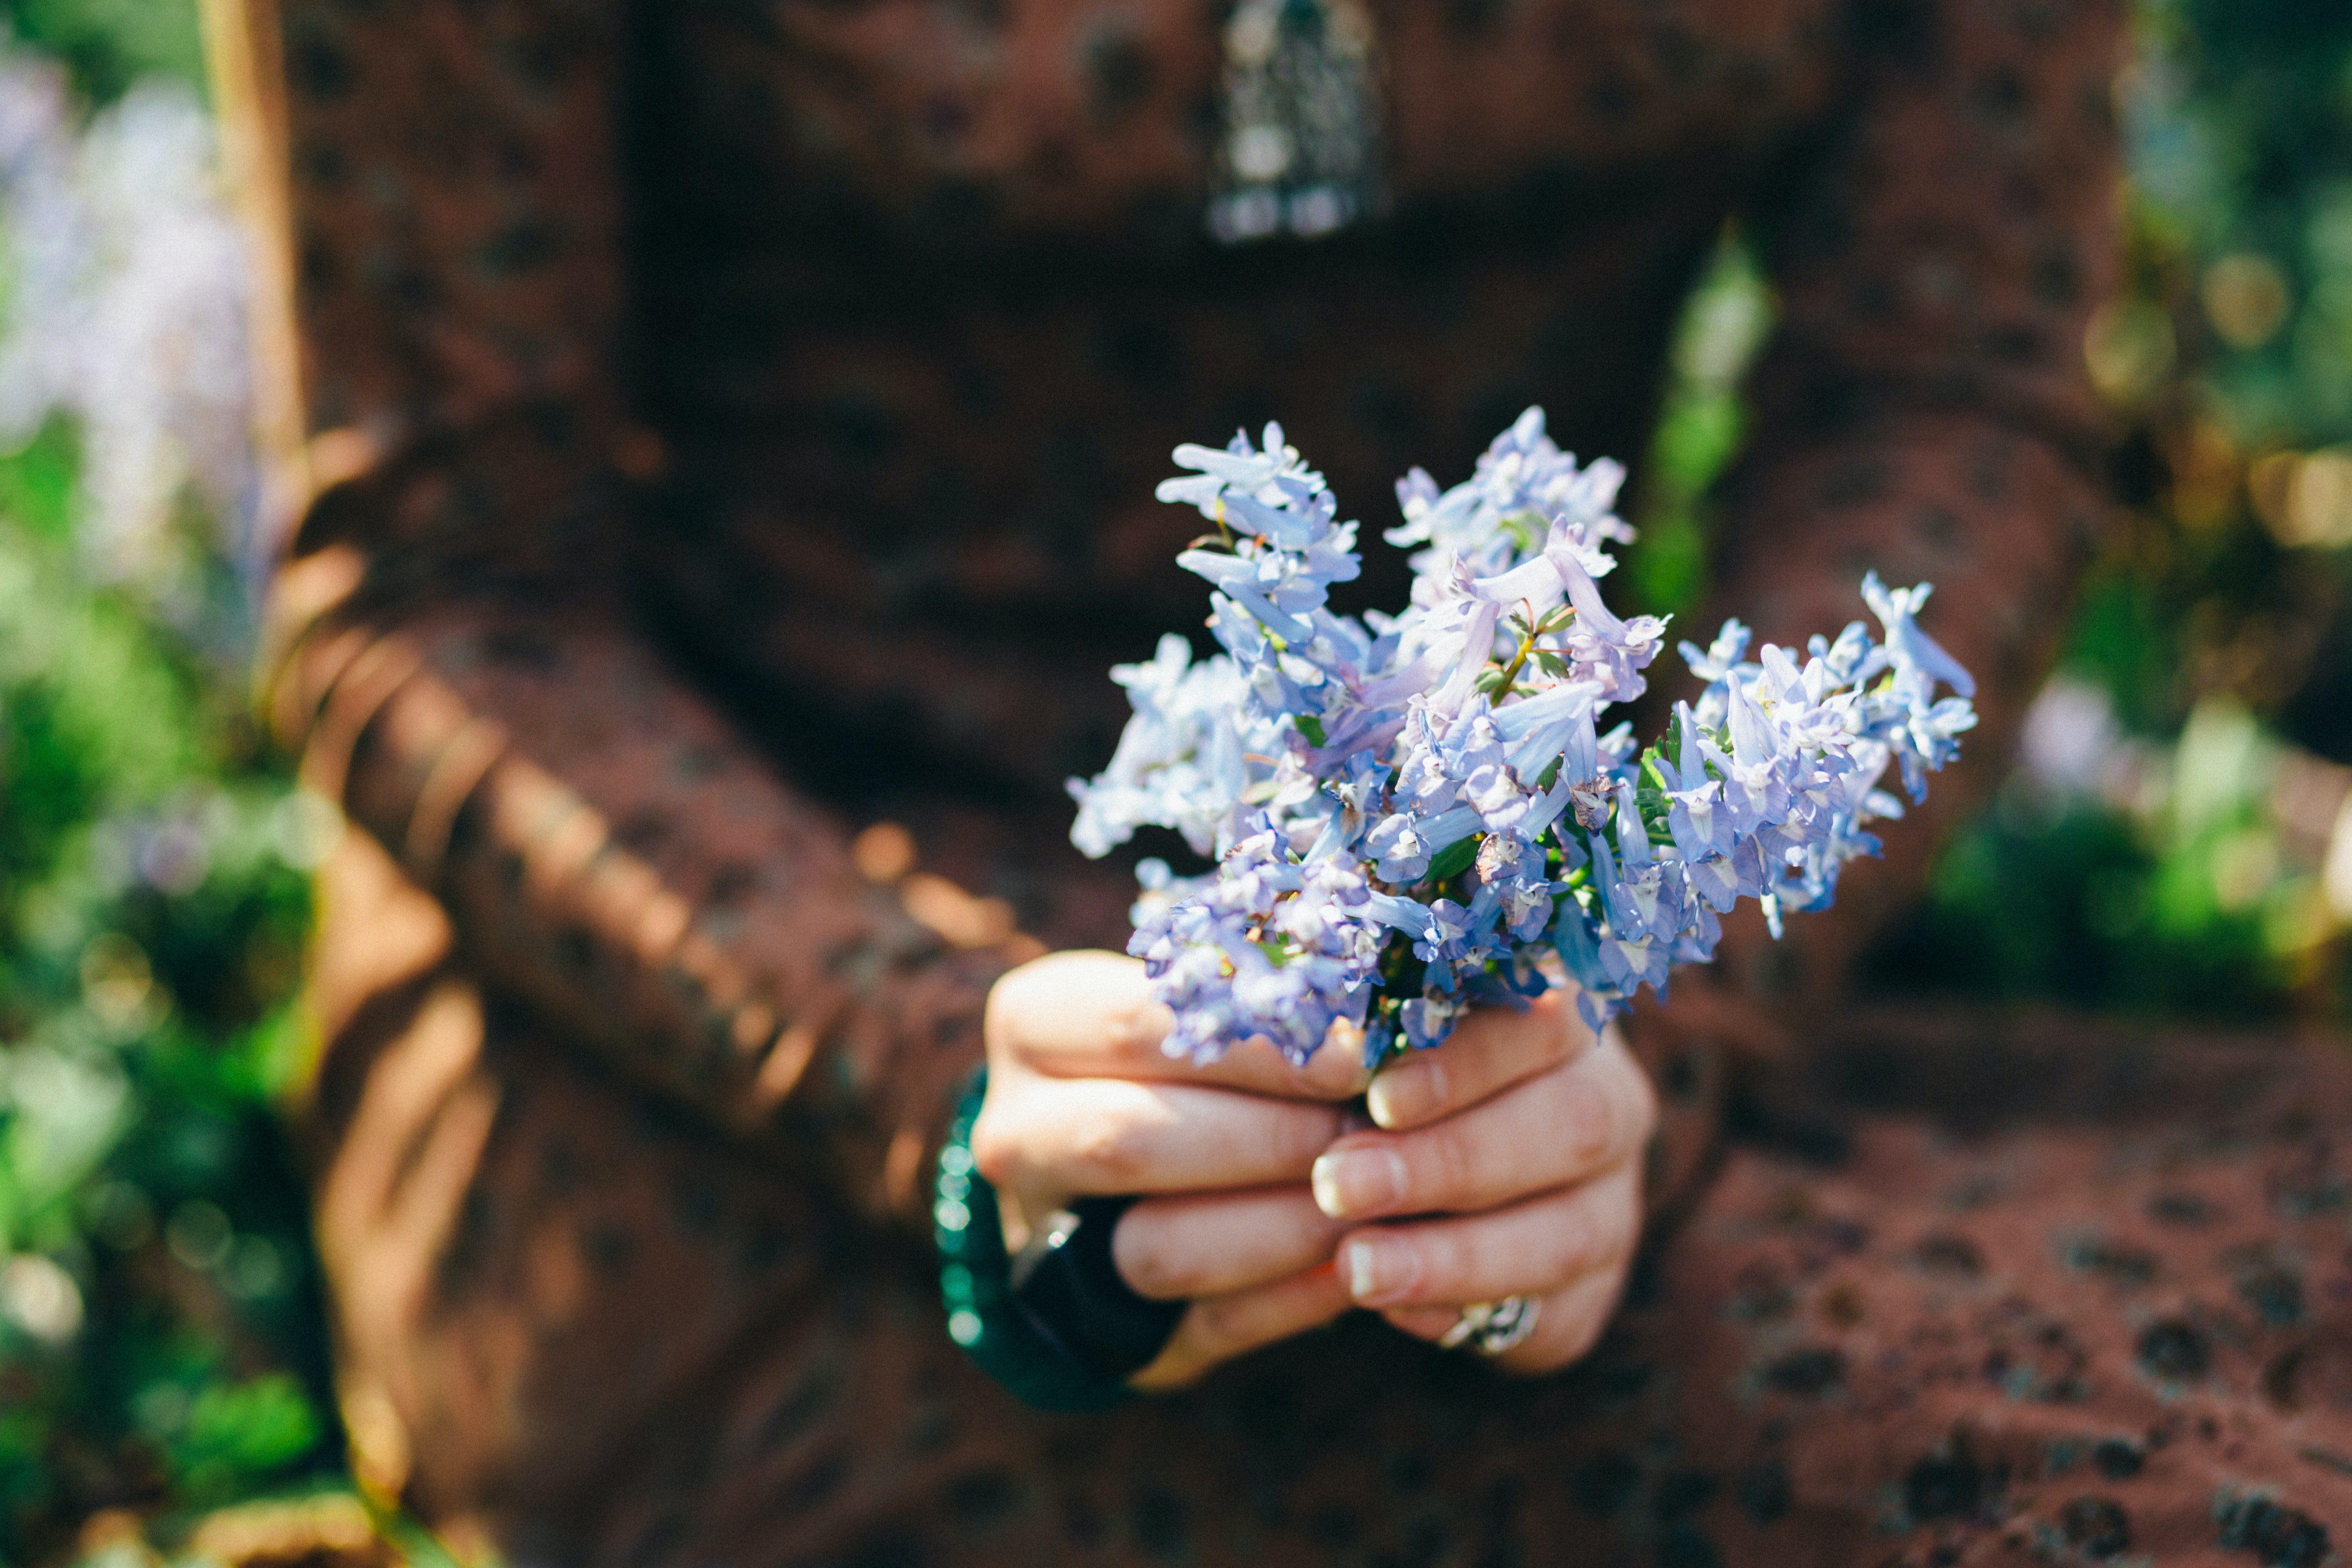
woman, hand, flower, plant, sunlight, finger, grass, People in nature, electric blue, shrub, annual plant, flower arranging, fashion accessory, soil, floristry, conifer, petal, floral design, macro photography, fun, garden, flowering plant, subshrub, winter, bouquet, wildflower, forest, woodland, hydrangeaceae, hydrangea